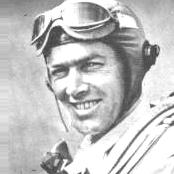
Age: 35